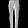
Label: Trouser